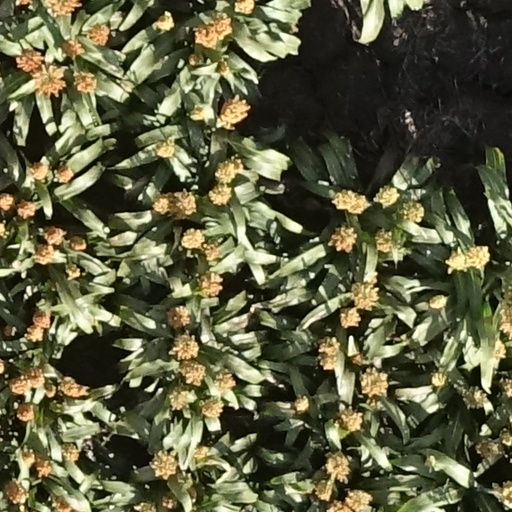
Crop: sorghum